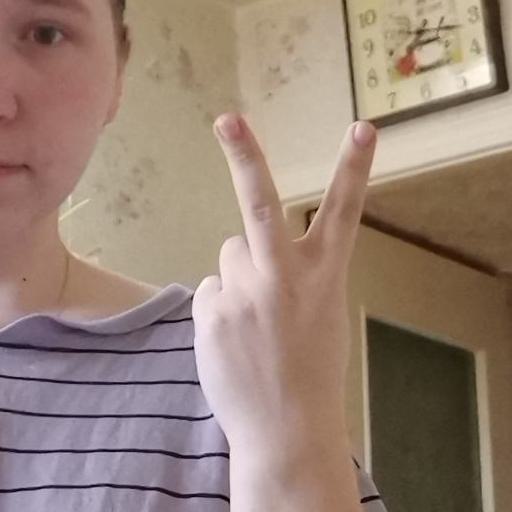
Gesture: peace_inverted